Ferrari 410 S

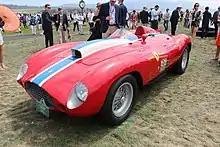
1955 410 S s/n 0592CM at Pebble Beach Concours d'Elegance

The 410 S' first outing was 1956 1000km of Buenos Aires, driven by Juan Manuel Fangio and Eugenio Castellotti. Although two cars entered and neither finished, they achieved a top speed of and set a new lap record. This was the only race in which the 410 S was entered as a works car. Caroll Shelby raced one of those cars in United States with many victories in 1956: in Palm Springs, National Seafair, National Palm Springs, Governor's Trophy and New Smyrna Beach amongst them.